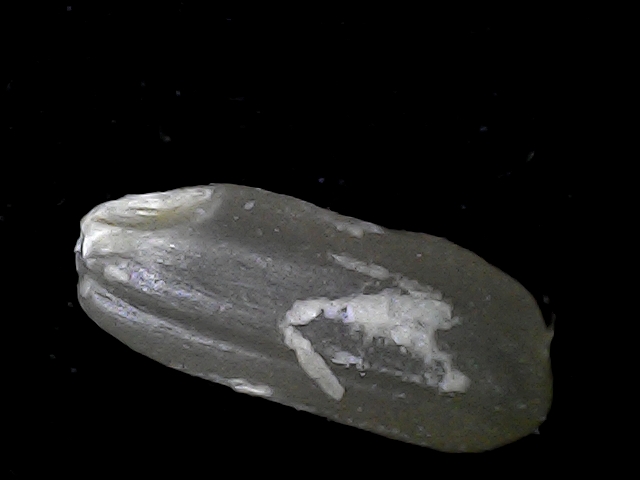
Rice variety: BD79